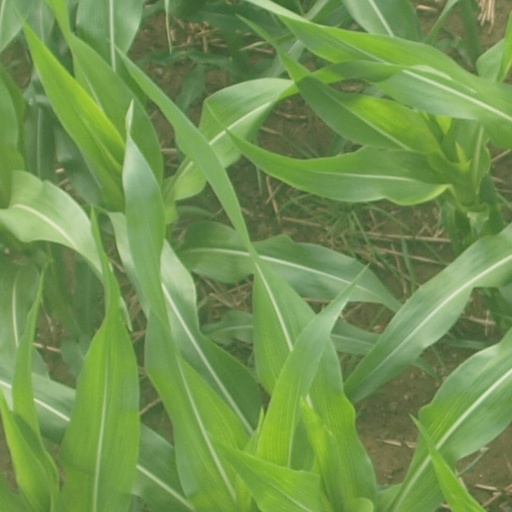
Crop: maize; corn